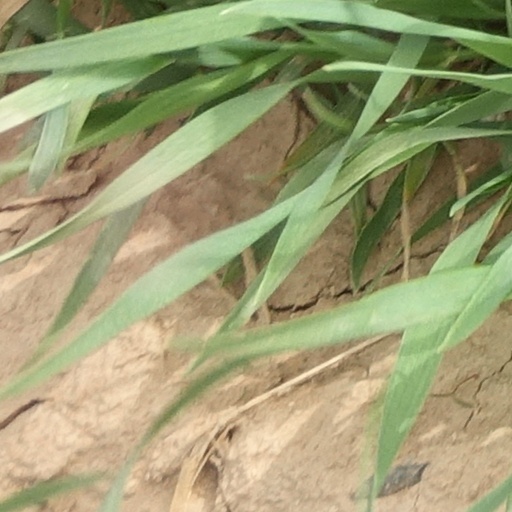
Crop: wheat